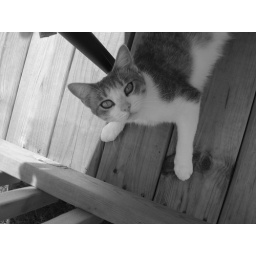
Sweet Sara Bell in black and white